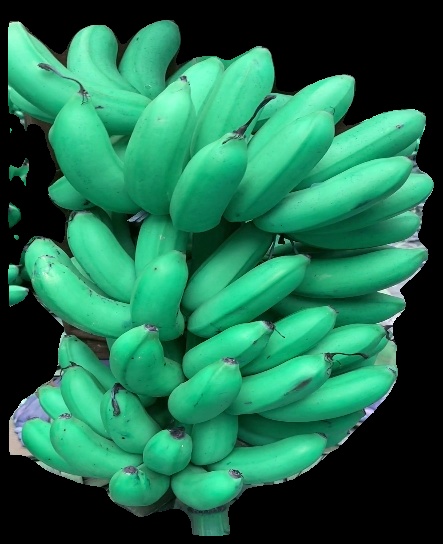
Variety: rasbale
Grade: grade1